River Fire (2020)

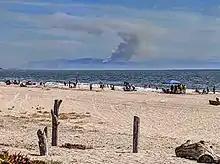
The River Fire smoke plume as seen from the beach at Aptos the day it started

The River Fire was a wildfire that broke out from a lightning storm early on August 16, 2020 in Monterey County, California, south of Salinas, near River Road and Mount Toro. Within its first day, it spread to 2,000 acres and was 10% contained; mandatory evacuations were ordered, while air and ground crews worked the fire.